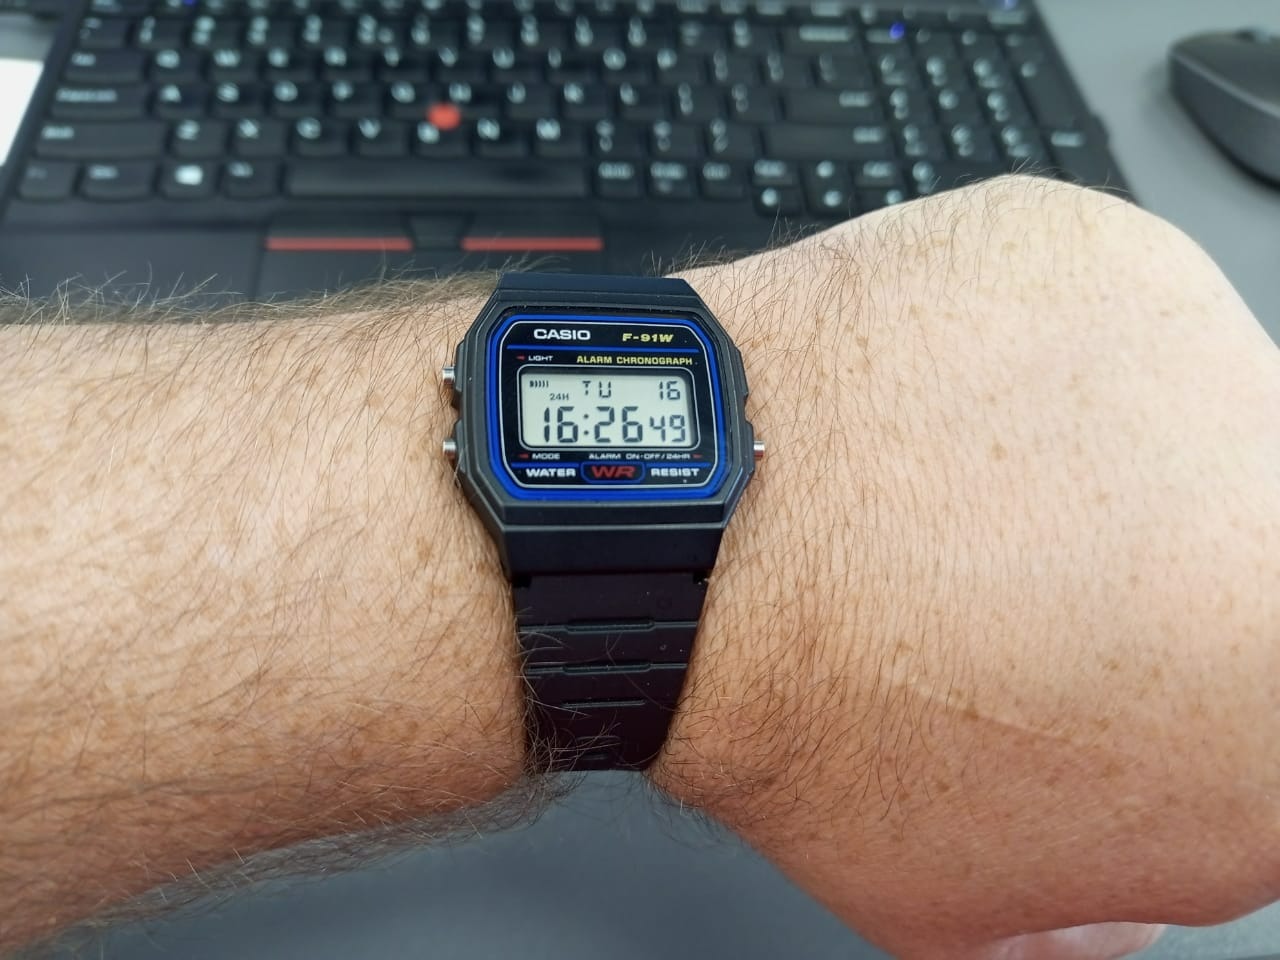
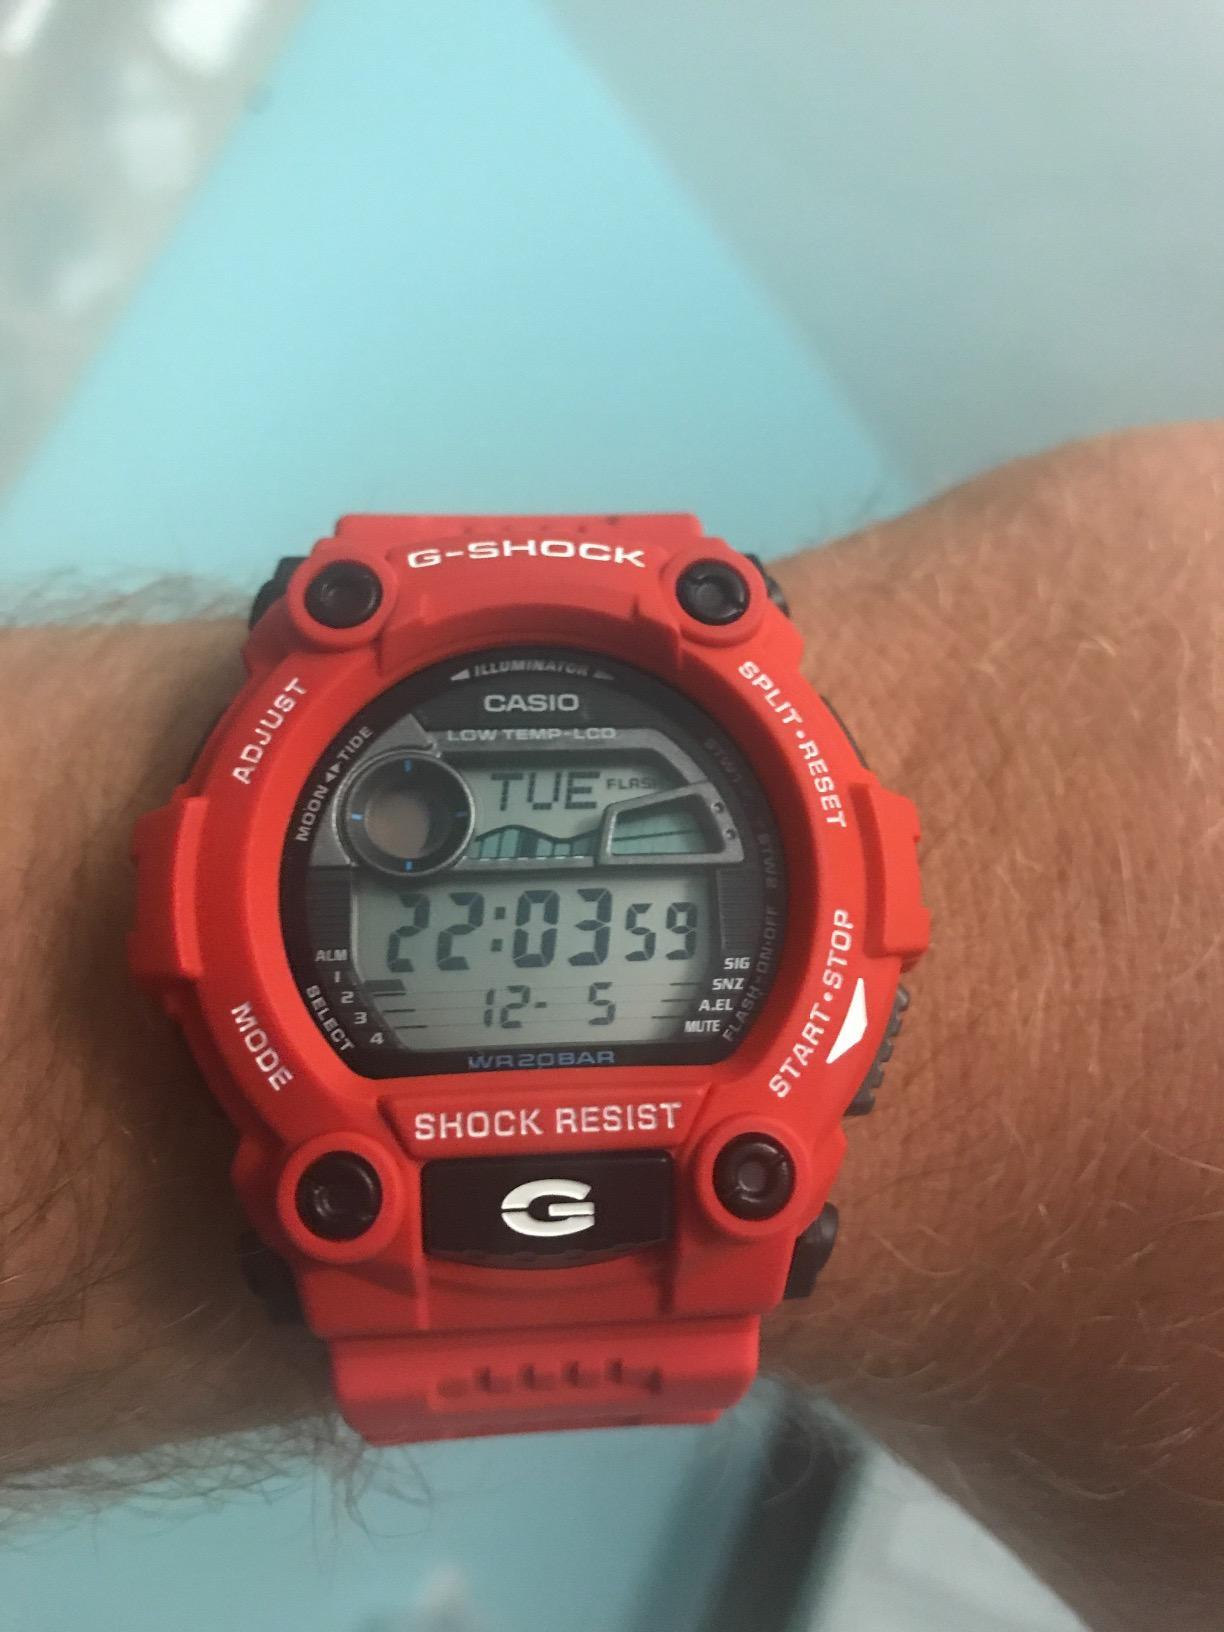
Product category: accessories_watch
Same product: no